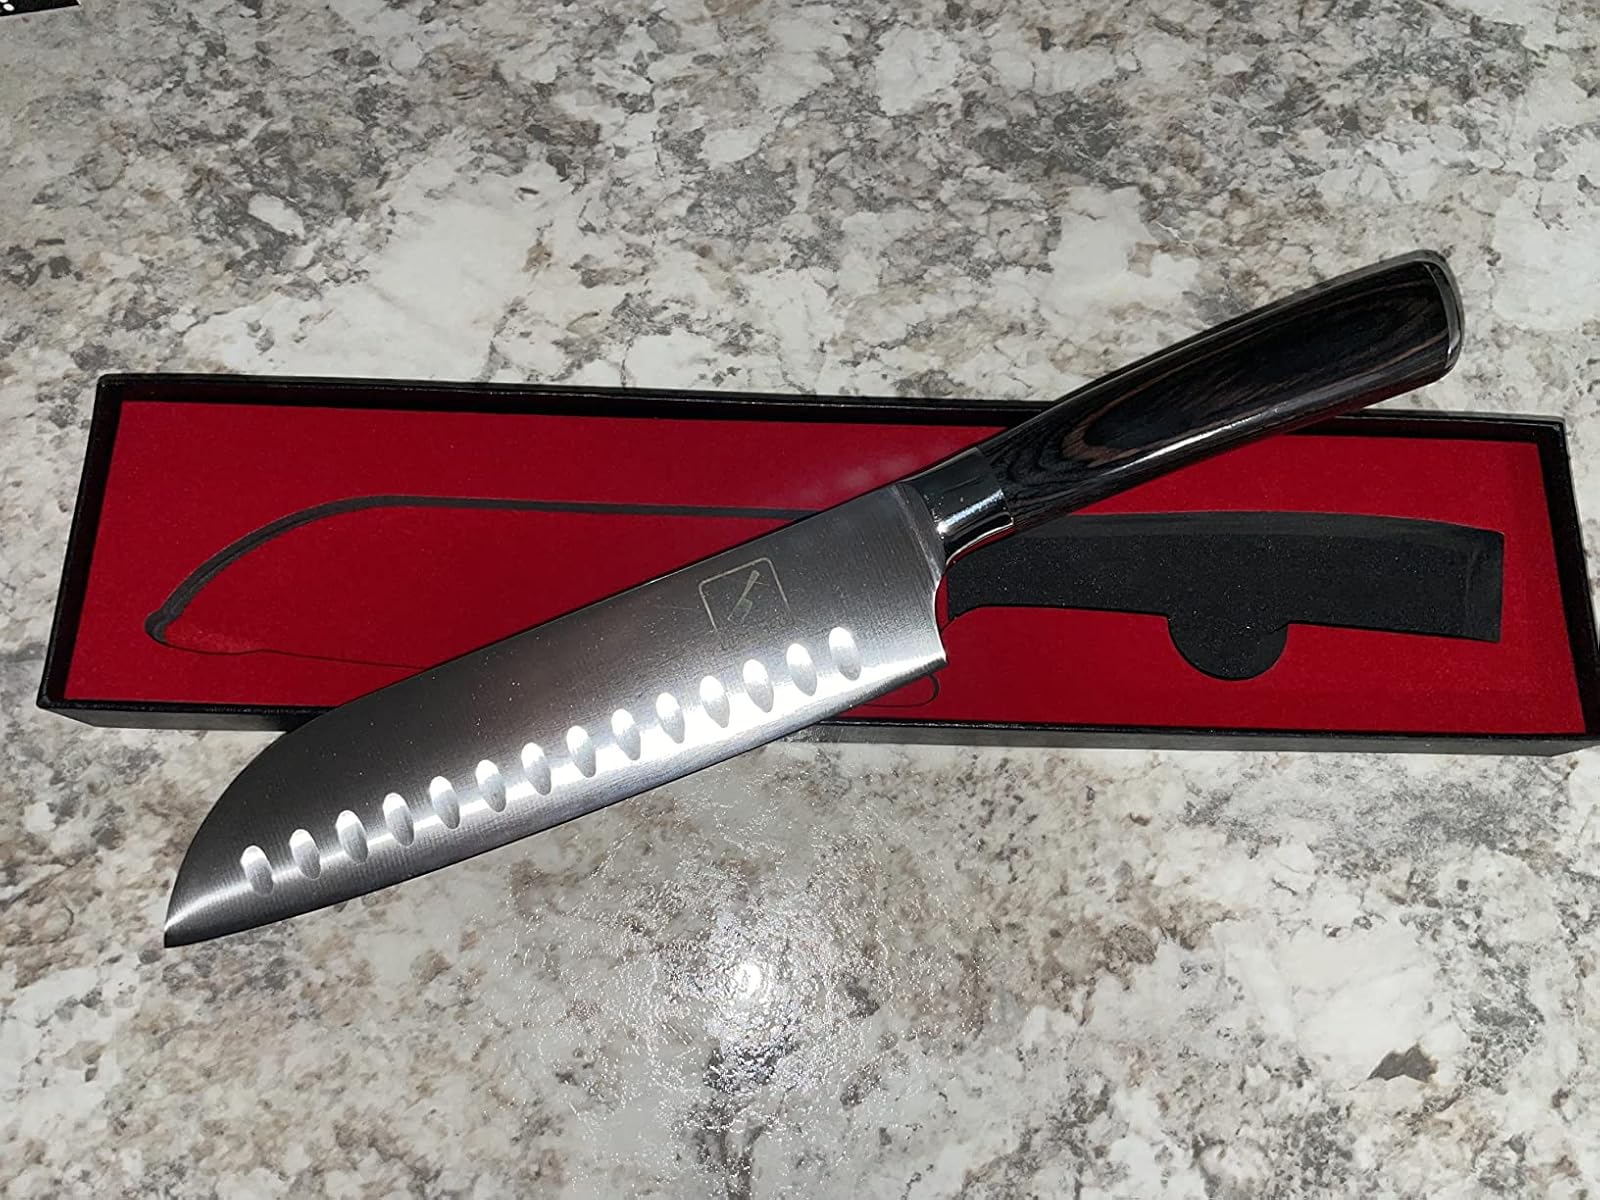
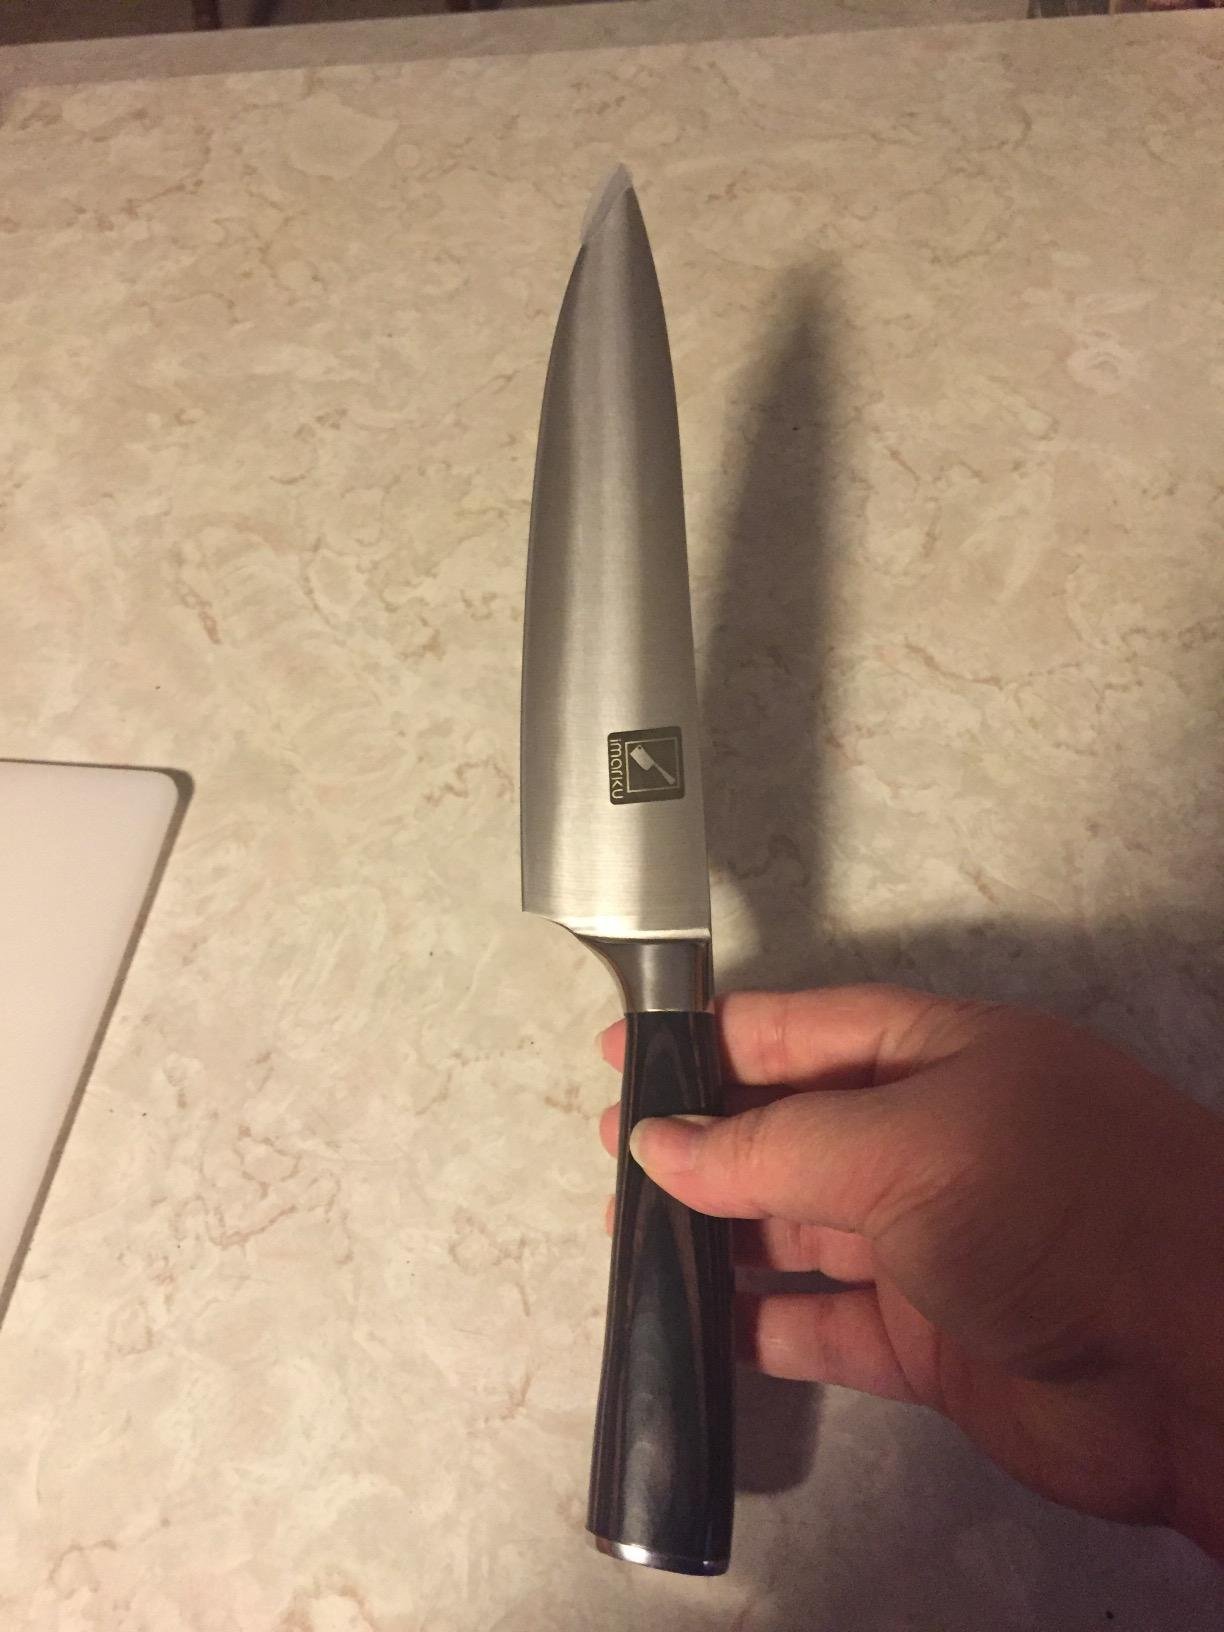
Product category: items_knife
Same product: no